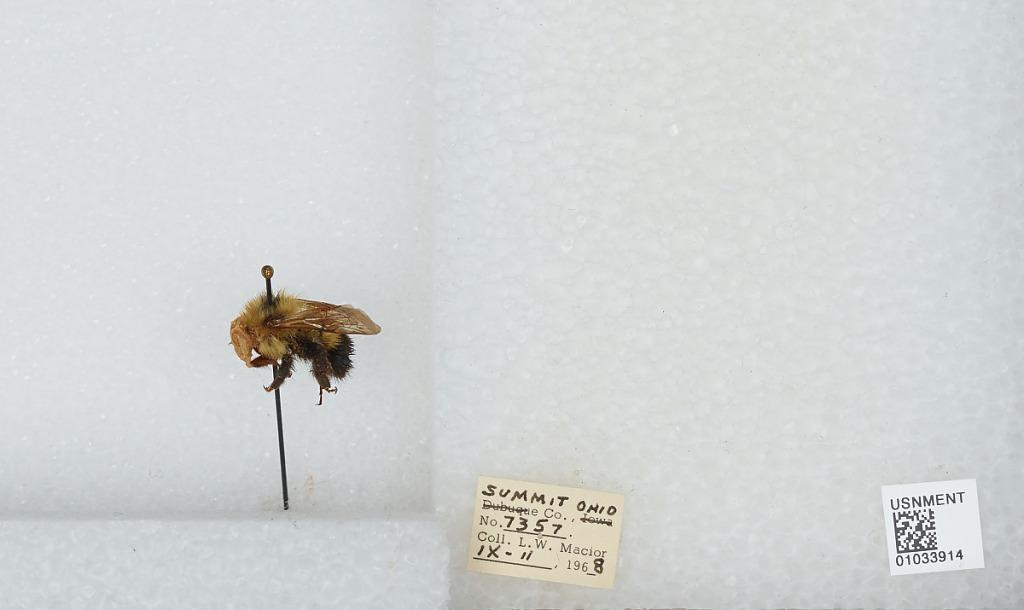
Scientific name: Bombus (Pyrobombus) vagans vagans Smith
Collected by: L. Macior
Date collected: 1968-9-11
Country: United States
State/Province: Ohio
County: Summit
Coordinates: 41.0917, -81.5594